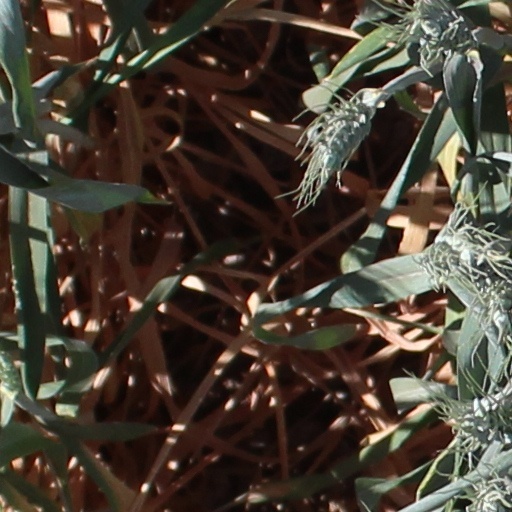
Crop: wheat